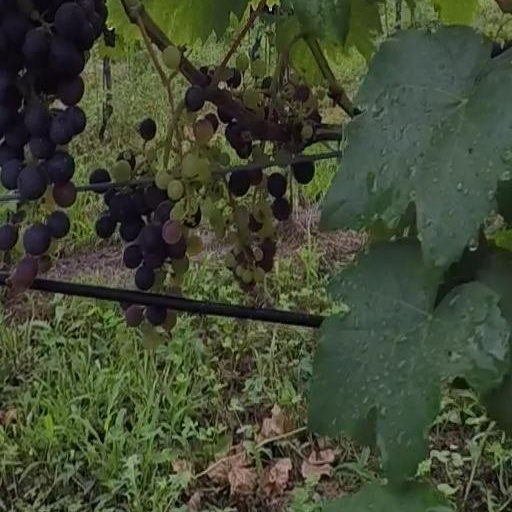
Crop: grape